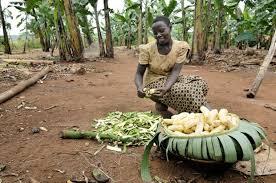
Mwanadada mmoja amechuchumaa kwa kuwa ana kisu mkononi na ndizi  aliye kuwa akimenya na kuiweka ile aliyomenya katika majani yaliyo mbele yake manthari ya nyuma yana migomba  ya ndizi iliyo na nafasi kati yao kisha kundi zilizo anguka katika pande na pande.